Porcupine river stingray

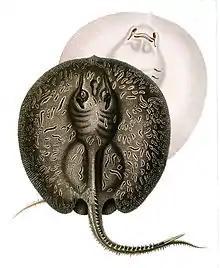
Dorsal and ventral view

Almost circular in shape, it grows up to in disc width and in weight. The upper surface is covered with denticles (sharp tooth-like scales). The coloration is light brownish with mottled patterns on the dorso, and pink on the ventral side. As with all stingrays, the mouth and gill openings are on the underside, and the eyes and gills exits are on the dorsal side.